Synton Fenix

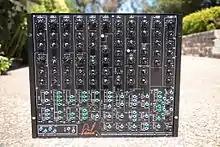
Fénix I

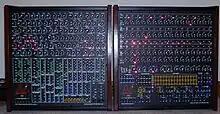
Fénix II and III

Because none of the commercial analog synthesizers on the market had the same features as the synthesizer he wanted, Marc Paping and Bert Vermeulen reunited in 1997 to create the Synton Fénix, an analogue modular synthesizer featuring 31 differing modules. The Synton Fénix featured an esoteric range of features and was the culmination of the designs that Paping and Vermeulen had liked in the vintage analog synthesizers that they had owned, played, and developed in the past. After creating an initial 25 handbuilt units and distributing these to close friends and fans of the Synton company, the team decided to handbuild another 50 units due to high demand from word of mouth. In total, only 75 units were created and the team stopped production of the Fenix in 2000. Musicians have cited the Synton Fénix as their favourite piece of musical equipment due to the combination of unique modules and distinctive sounds the synthesizer was able to create.